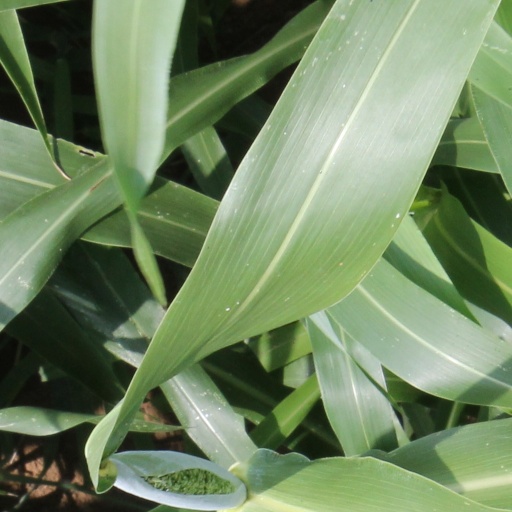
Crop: sorghum